Vallvidrera

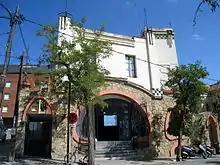
Vallvidrera-Superior, the top station of the Vallvidriera funicular, was constructed in 1905 by the architects Bonaventura Conill i Montobbio and Arnald Calvet i Peyronill.

Vallvidrera is a neighbourhood of the Sarrià-Sant Gervasi district of Barcelona, Spain. It is situated in one of the sides of the Collserola hills, considered to be the lungs of the city due to the abundant forests it has. This wealthy neighbourhood has excellent views of the whole city, from some specific places and in a clear day it is possible to see Mallorca and the Pyrenees on the horizon. Although being a residential place it has important things such as, the Torre de Collserola (a communications tower designed by the architect Norman Foster), the Tibidabo Amusement Park and the Temple Expiatori del Sagrat Cor.